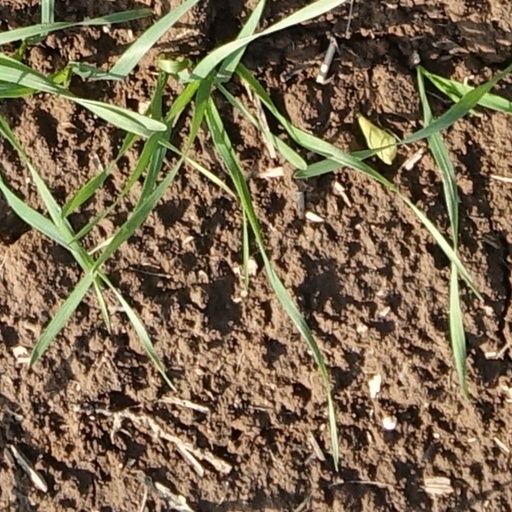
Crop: wheat